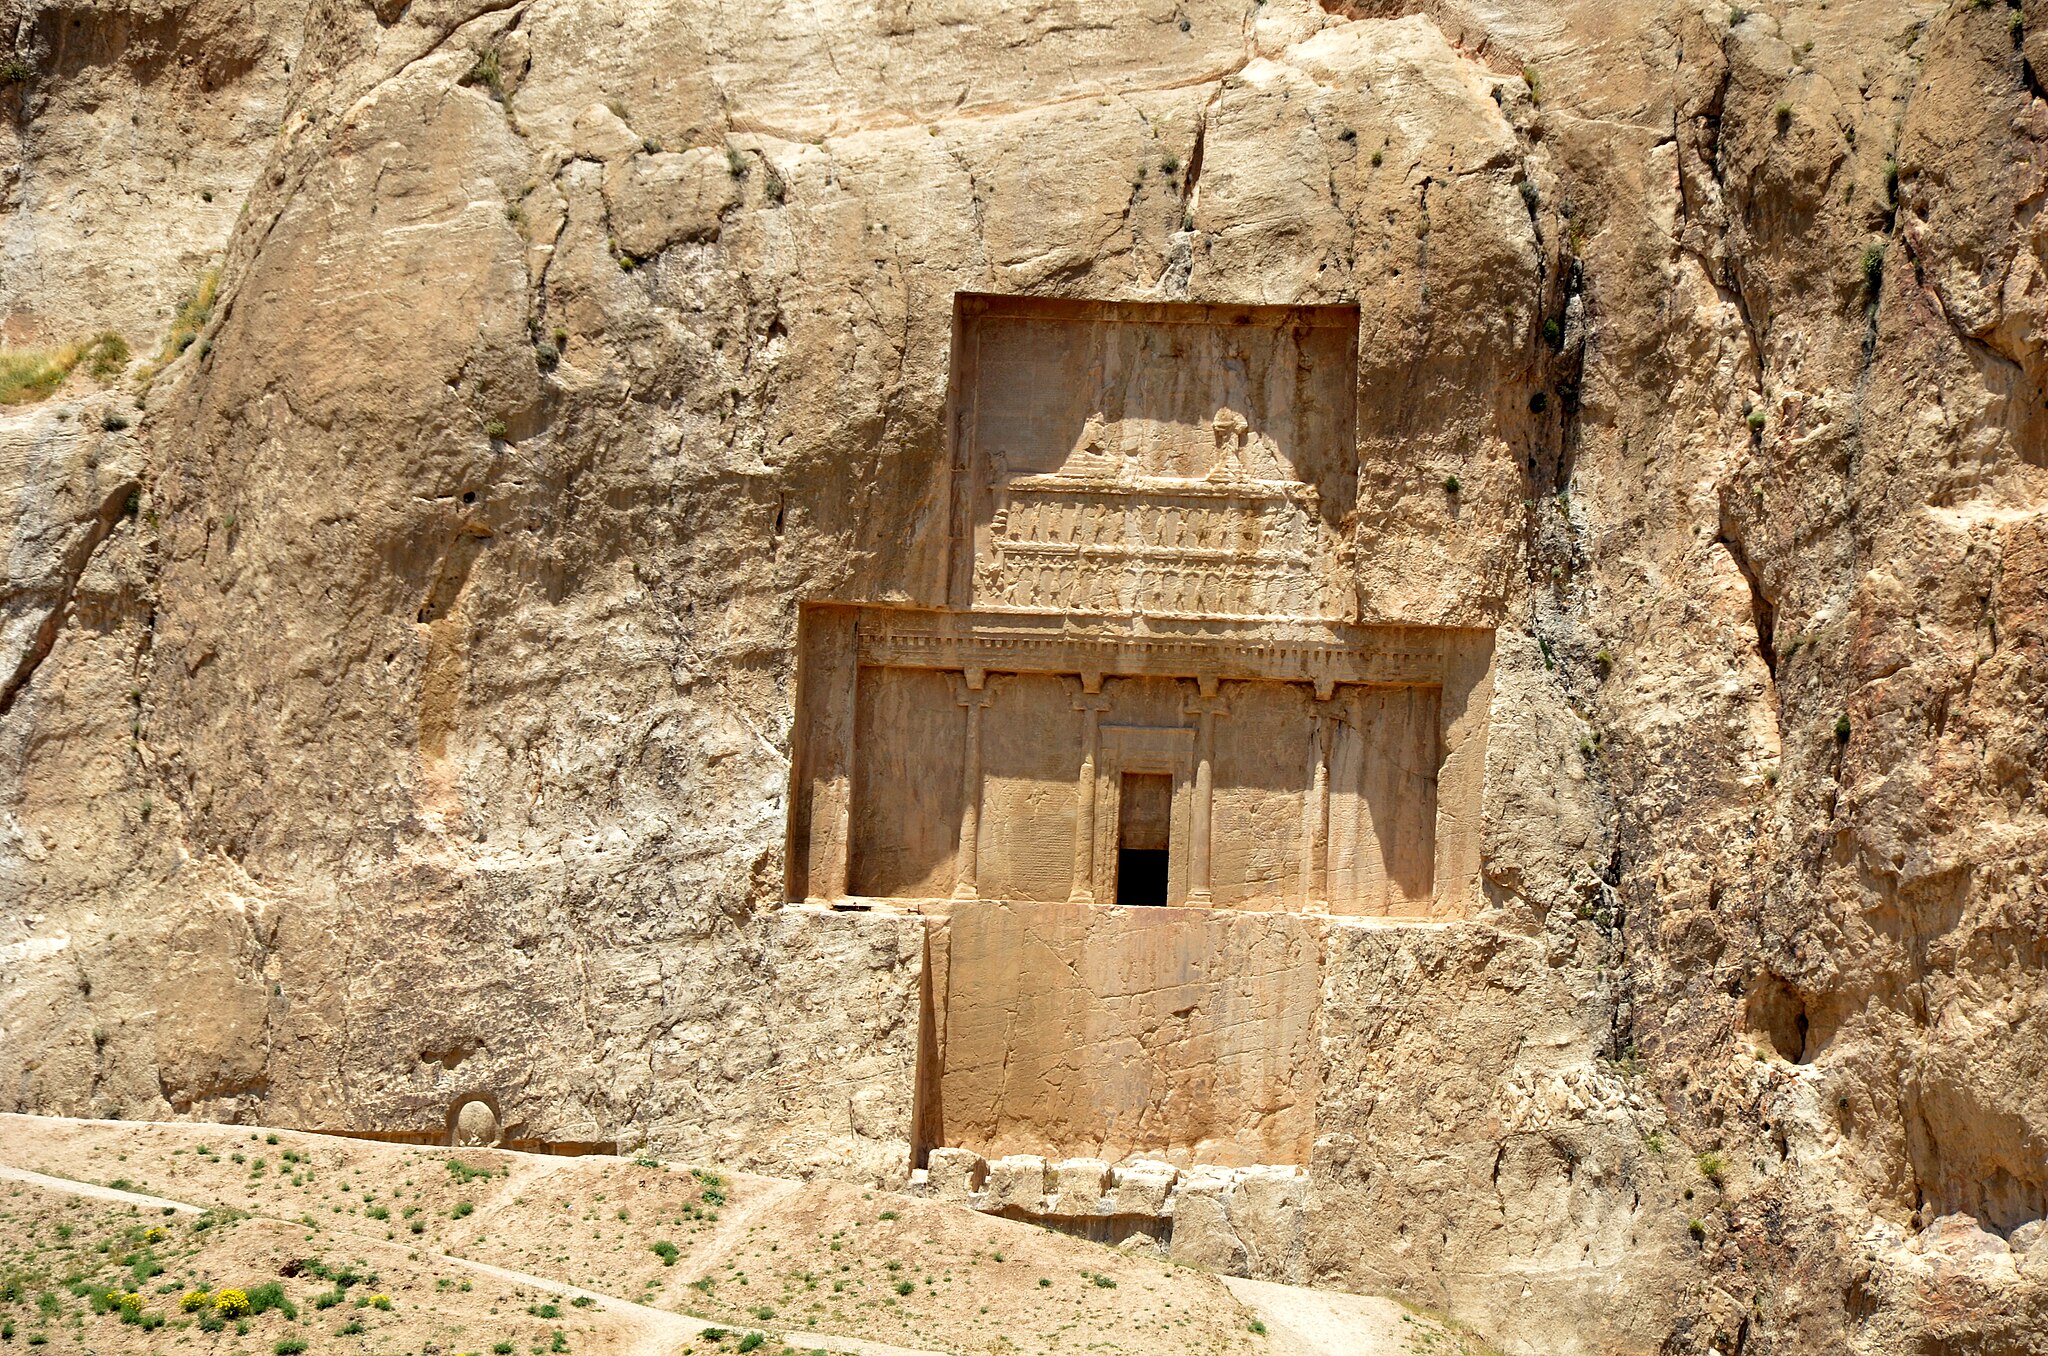
Title: Rostam inscription - Naghsh Rostam - panoramio (5)
Description: Rostam inscription - Naghsh Rostam
Date: Taken on 26 April 2012
Categories: Tomb of Darius I, Panoramio files uploaded by Panoramio upload bot, Panoramio images reviewed by trusted users, Photos from Panoramio, Files with coordinates missing SDC location of creation, Iran photographs taken on 2012-04-26, Photos from Panoramio ID 1317158